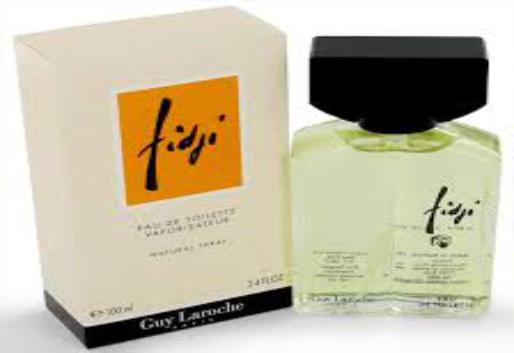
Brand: Guy Laroche
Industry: Clothes